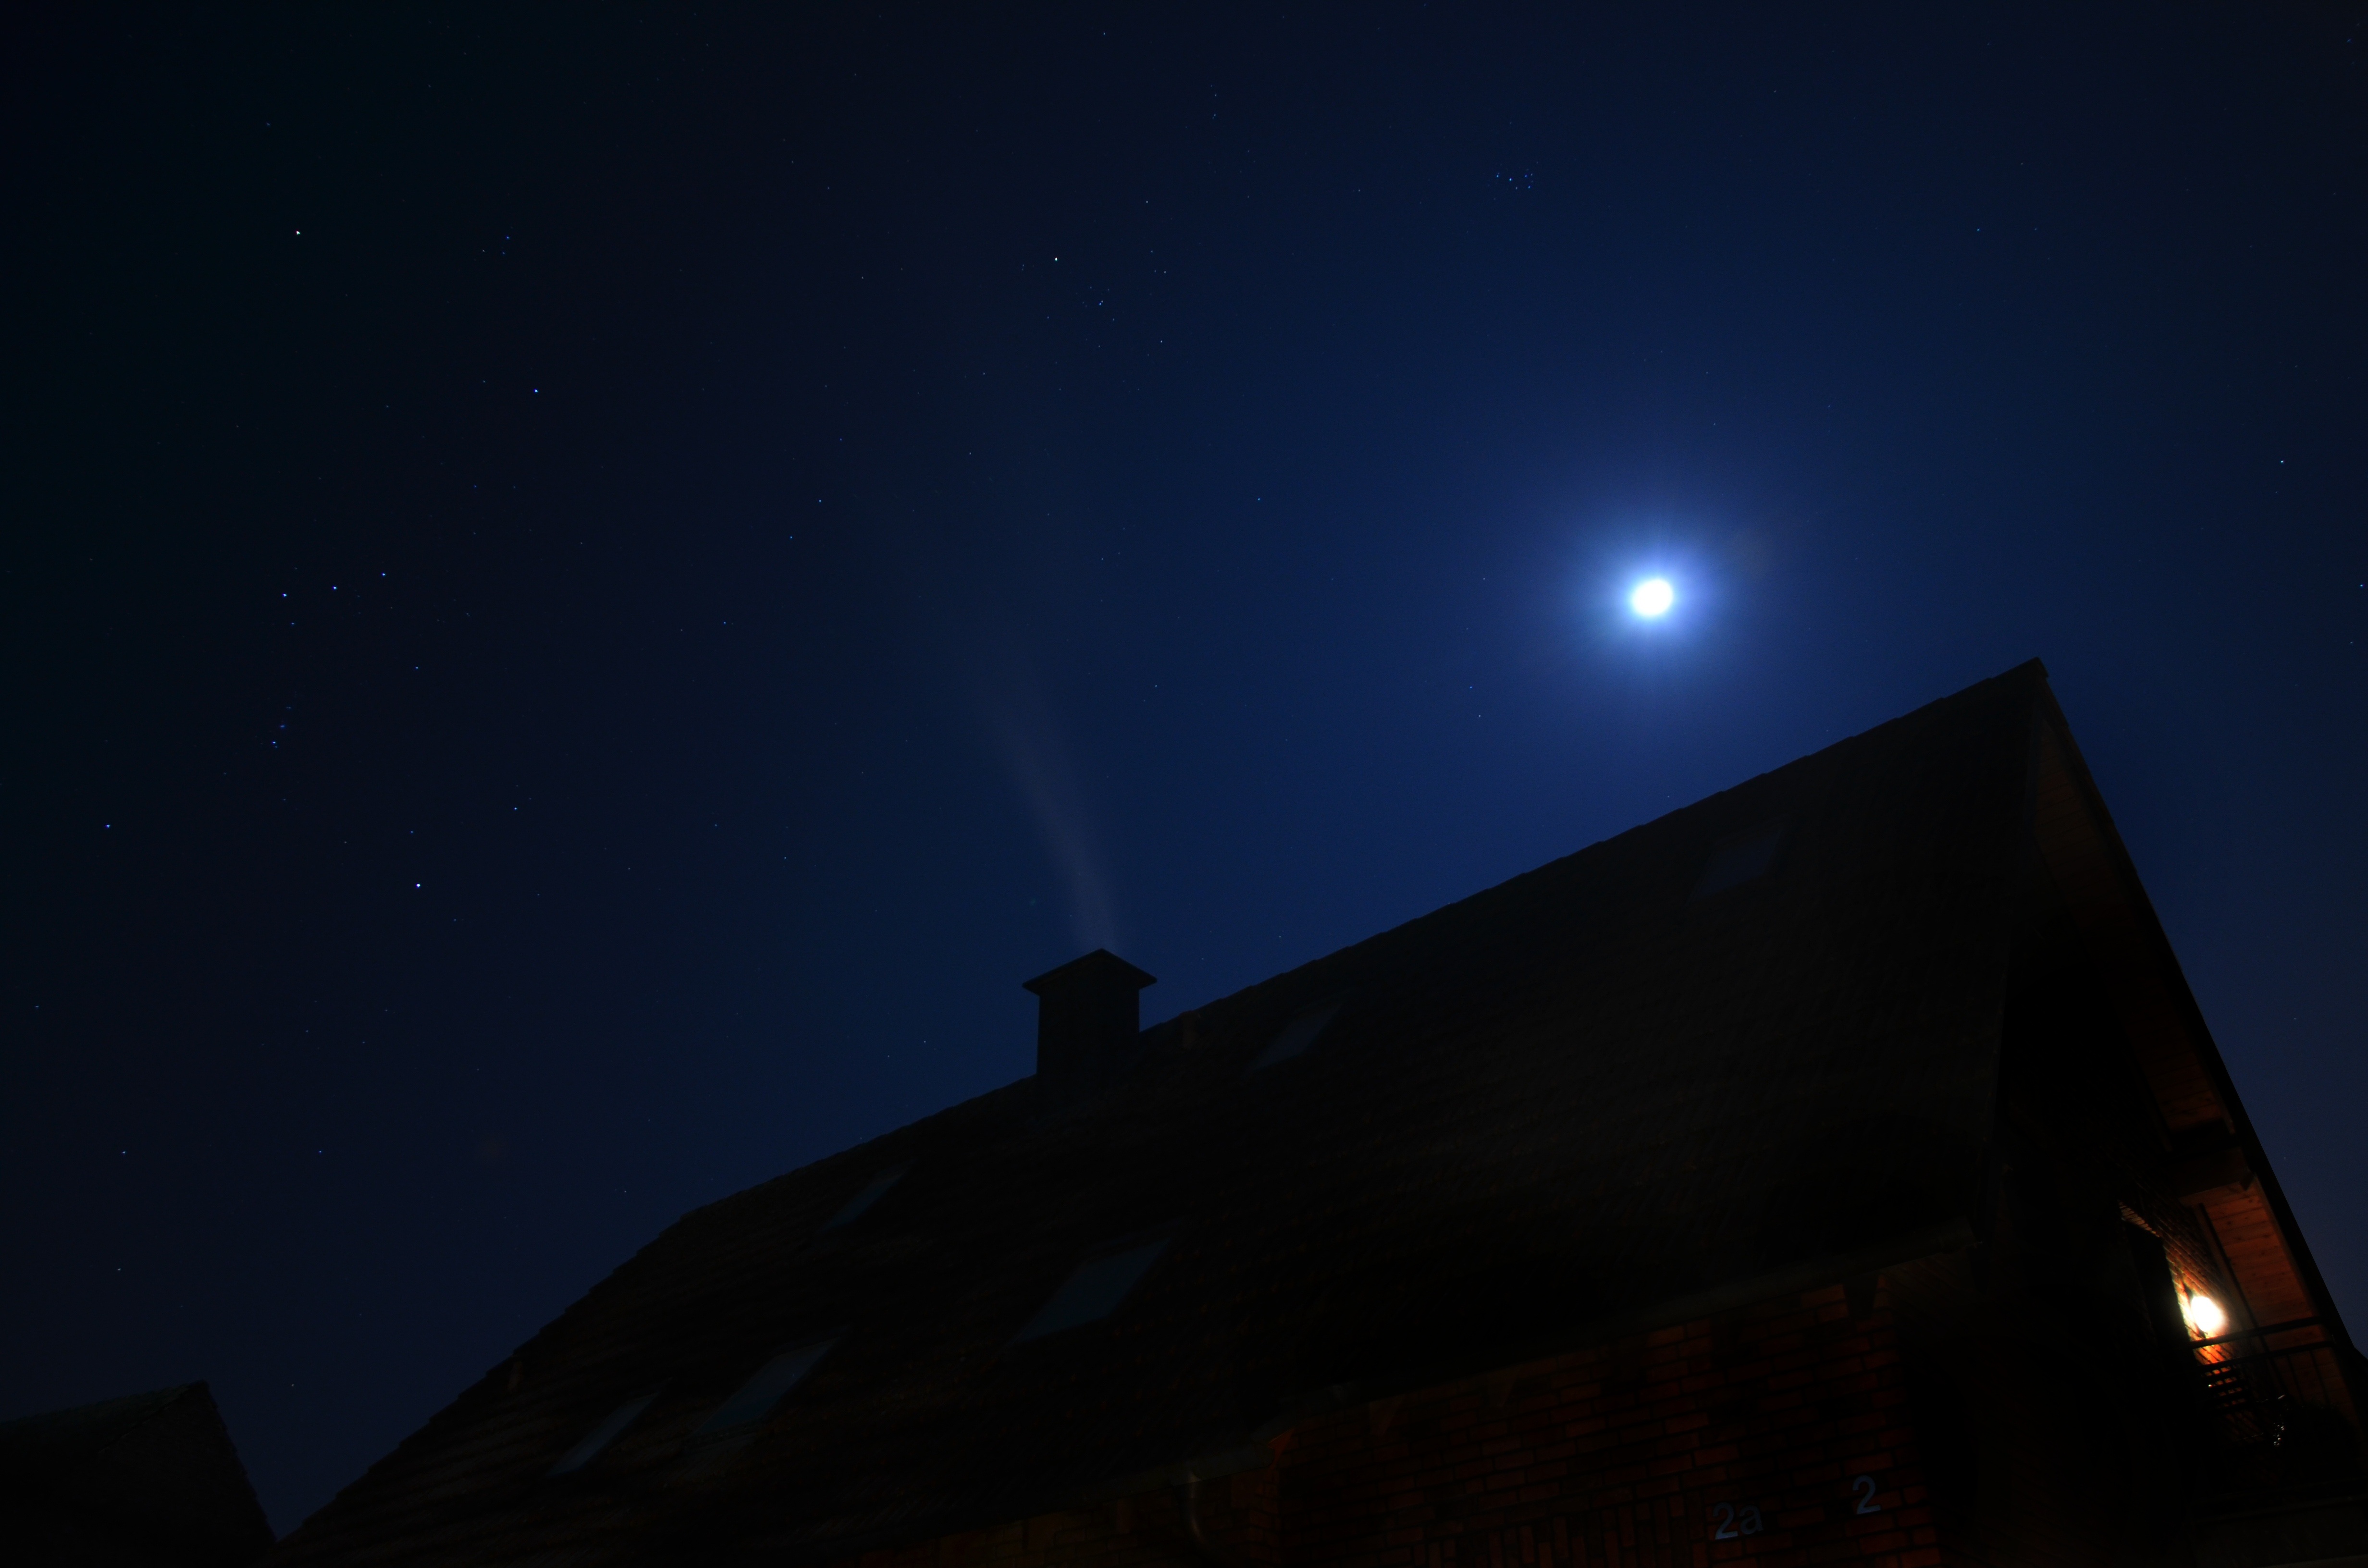
light, sky, night, house, sunlight, star, dawn, atmosphere, dark, dusk, evening, space, darkness, blue, lighting, moon, moonlight, astronomy, stars, astronomical object, atmosphere of earth